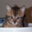
Label: cat